Persistence hunting

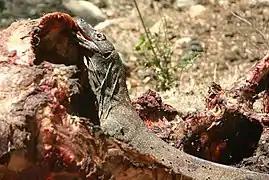
Komodo dragon eating a water buffalo. Persistence predators can hunt prey many times their size.

No extant members of Archelosauria are known to be long-distance hunters, though various bird species may employ speedy pursuit predation. Living crocodilians and carnivorous turtles are specialized ambush predators and rarely if ever chase prey over great distances.